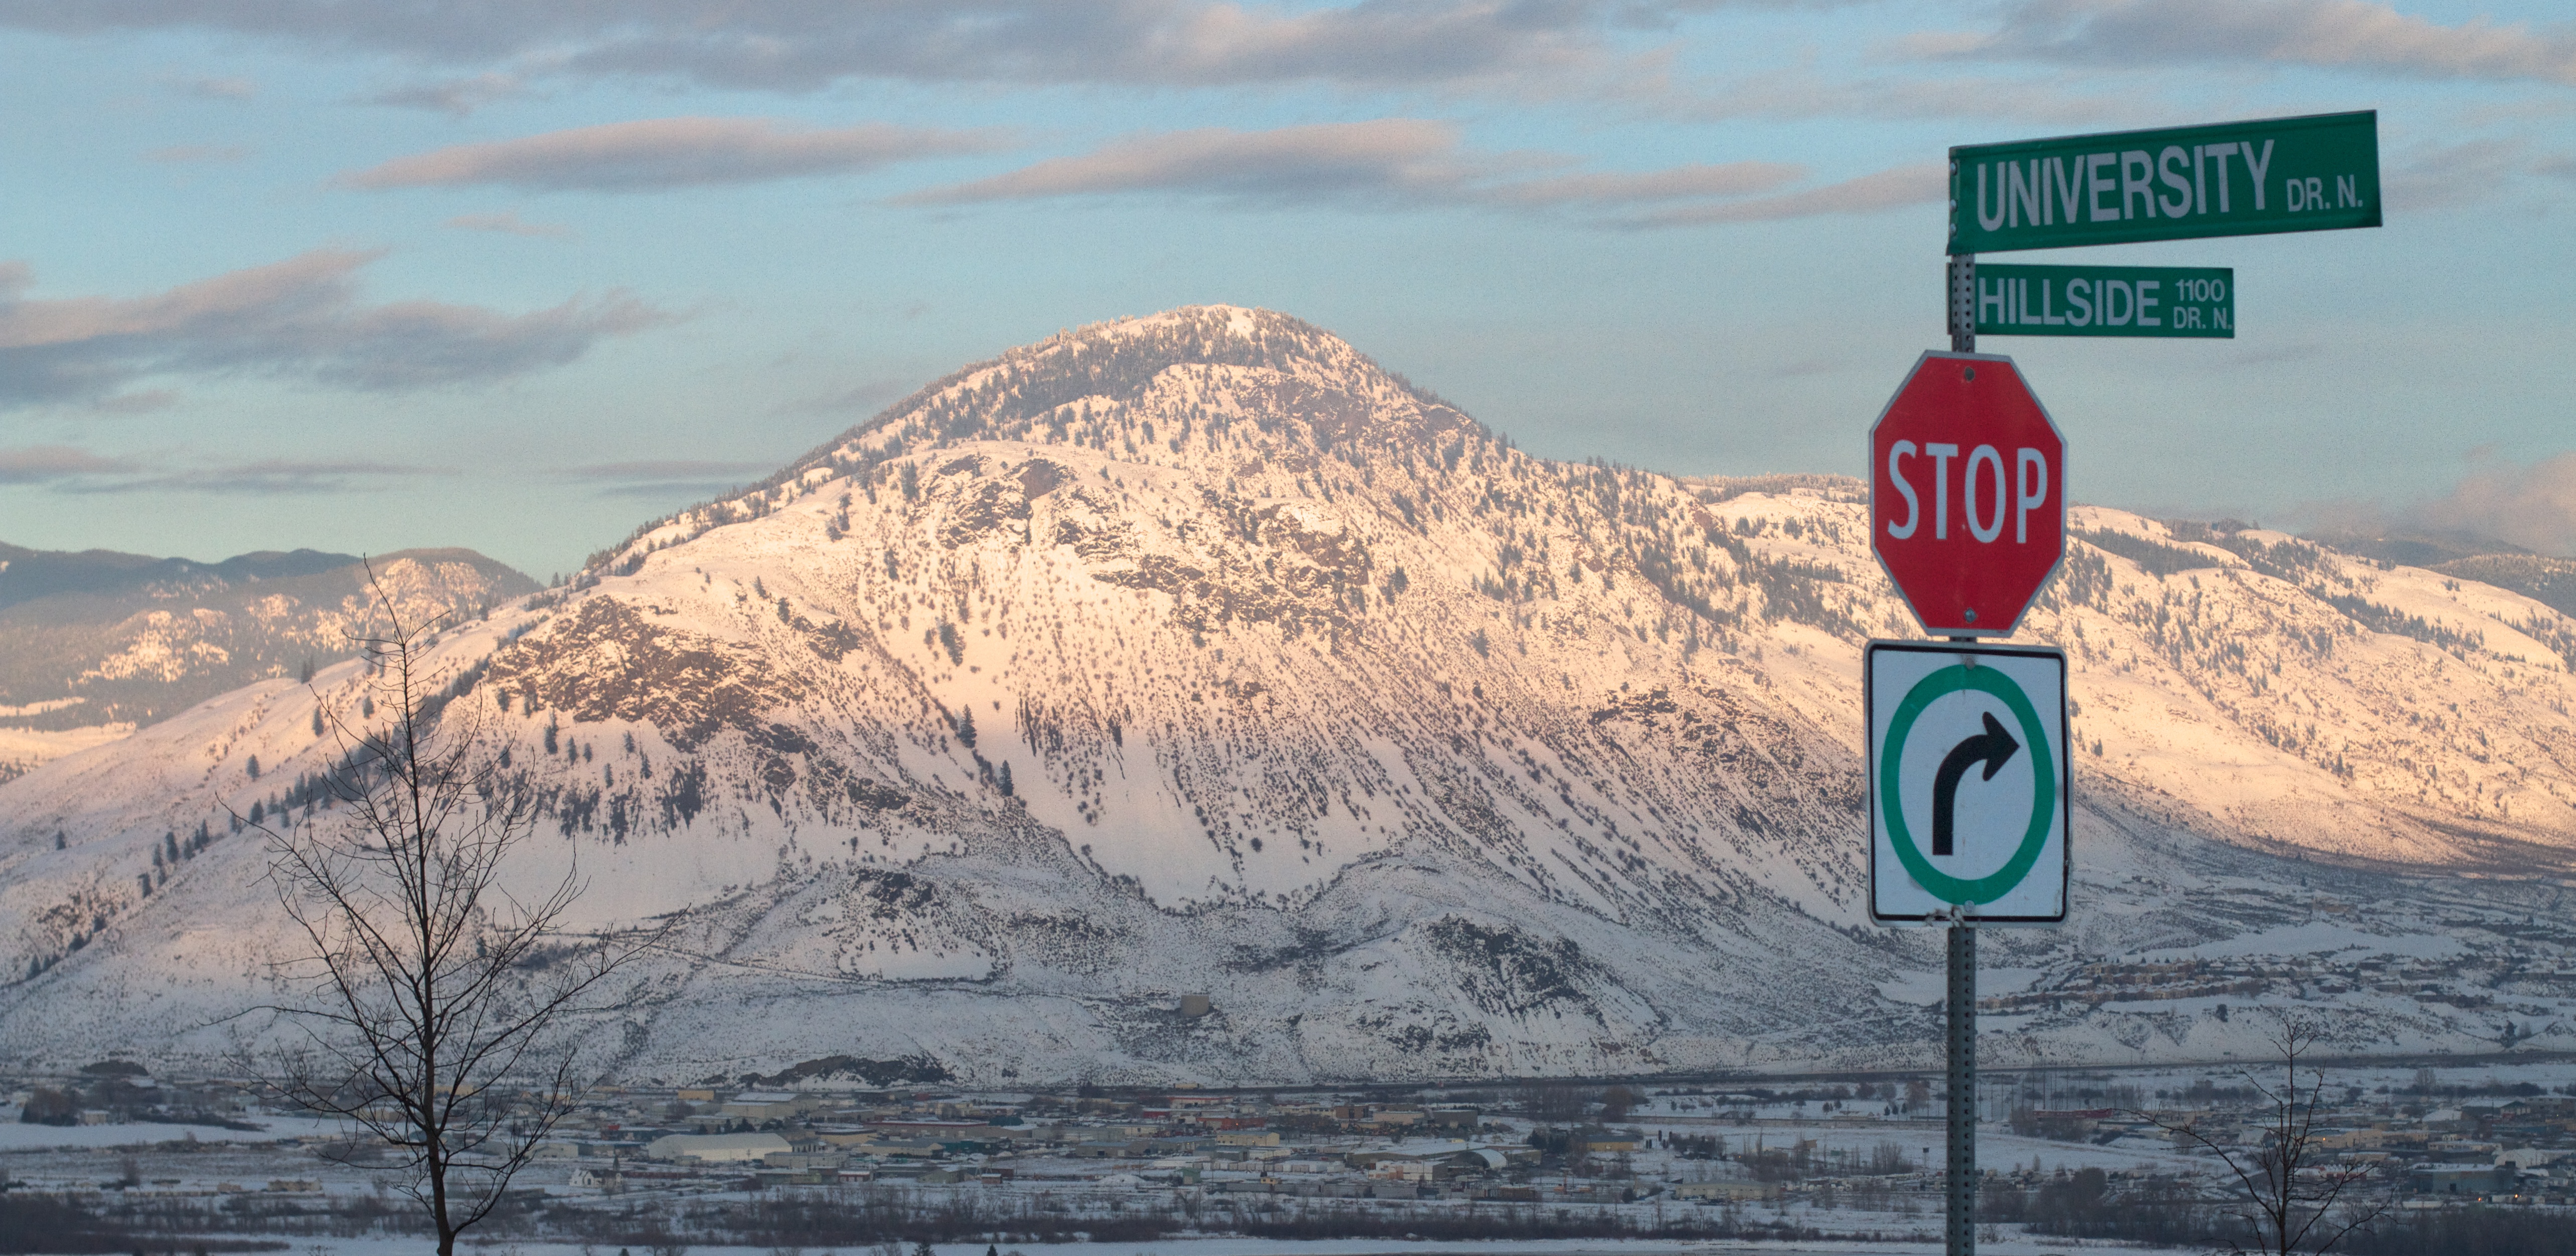
mountain, snow, winter, mountain range, sign, weather, intersection, mountainous landforms